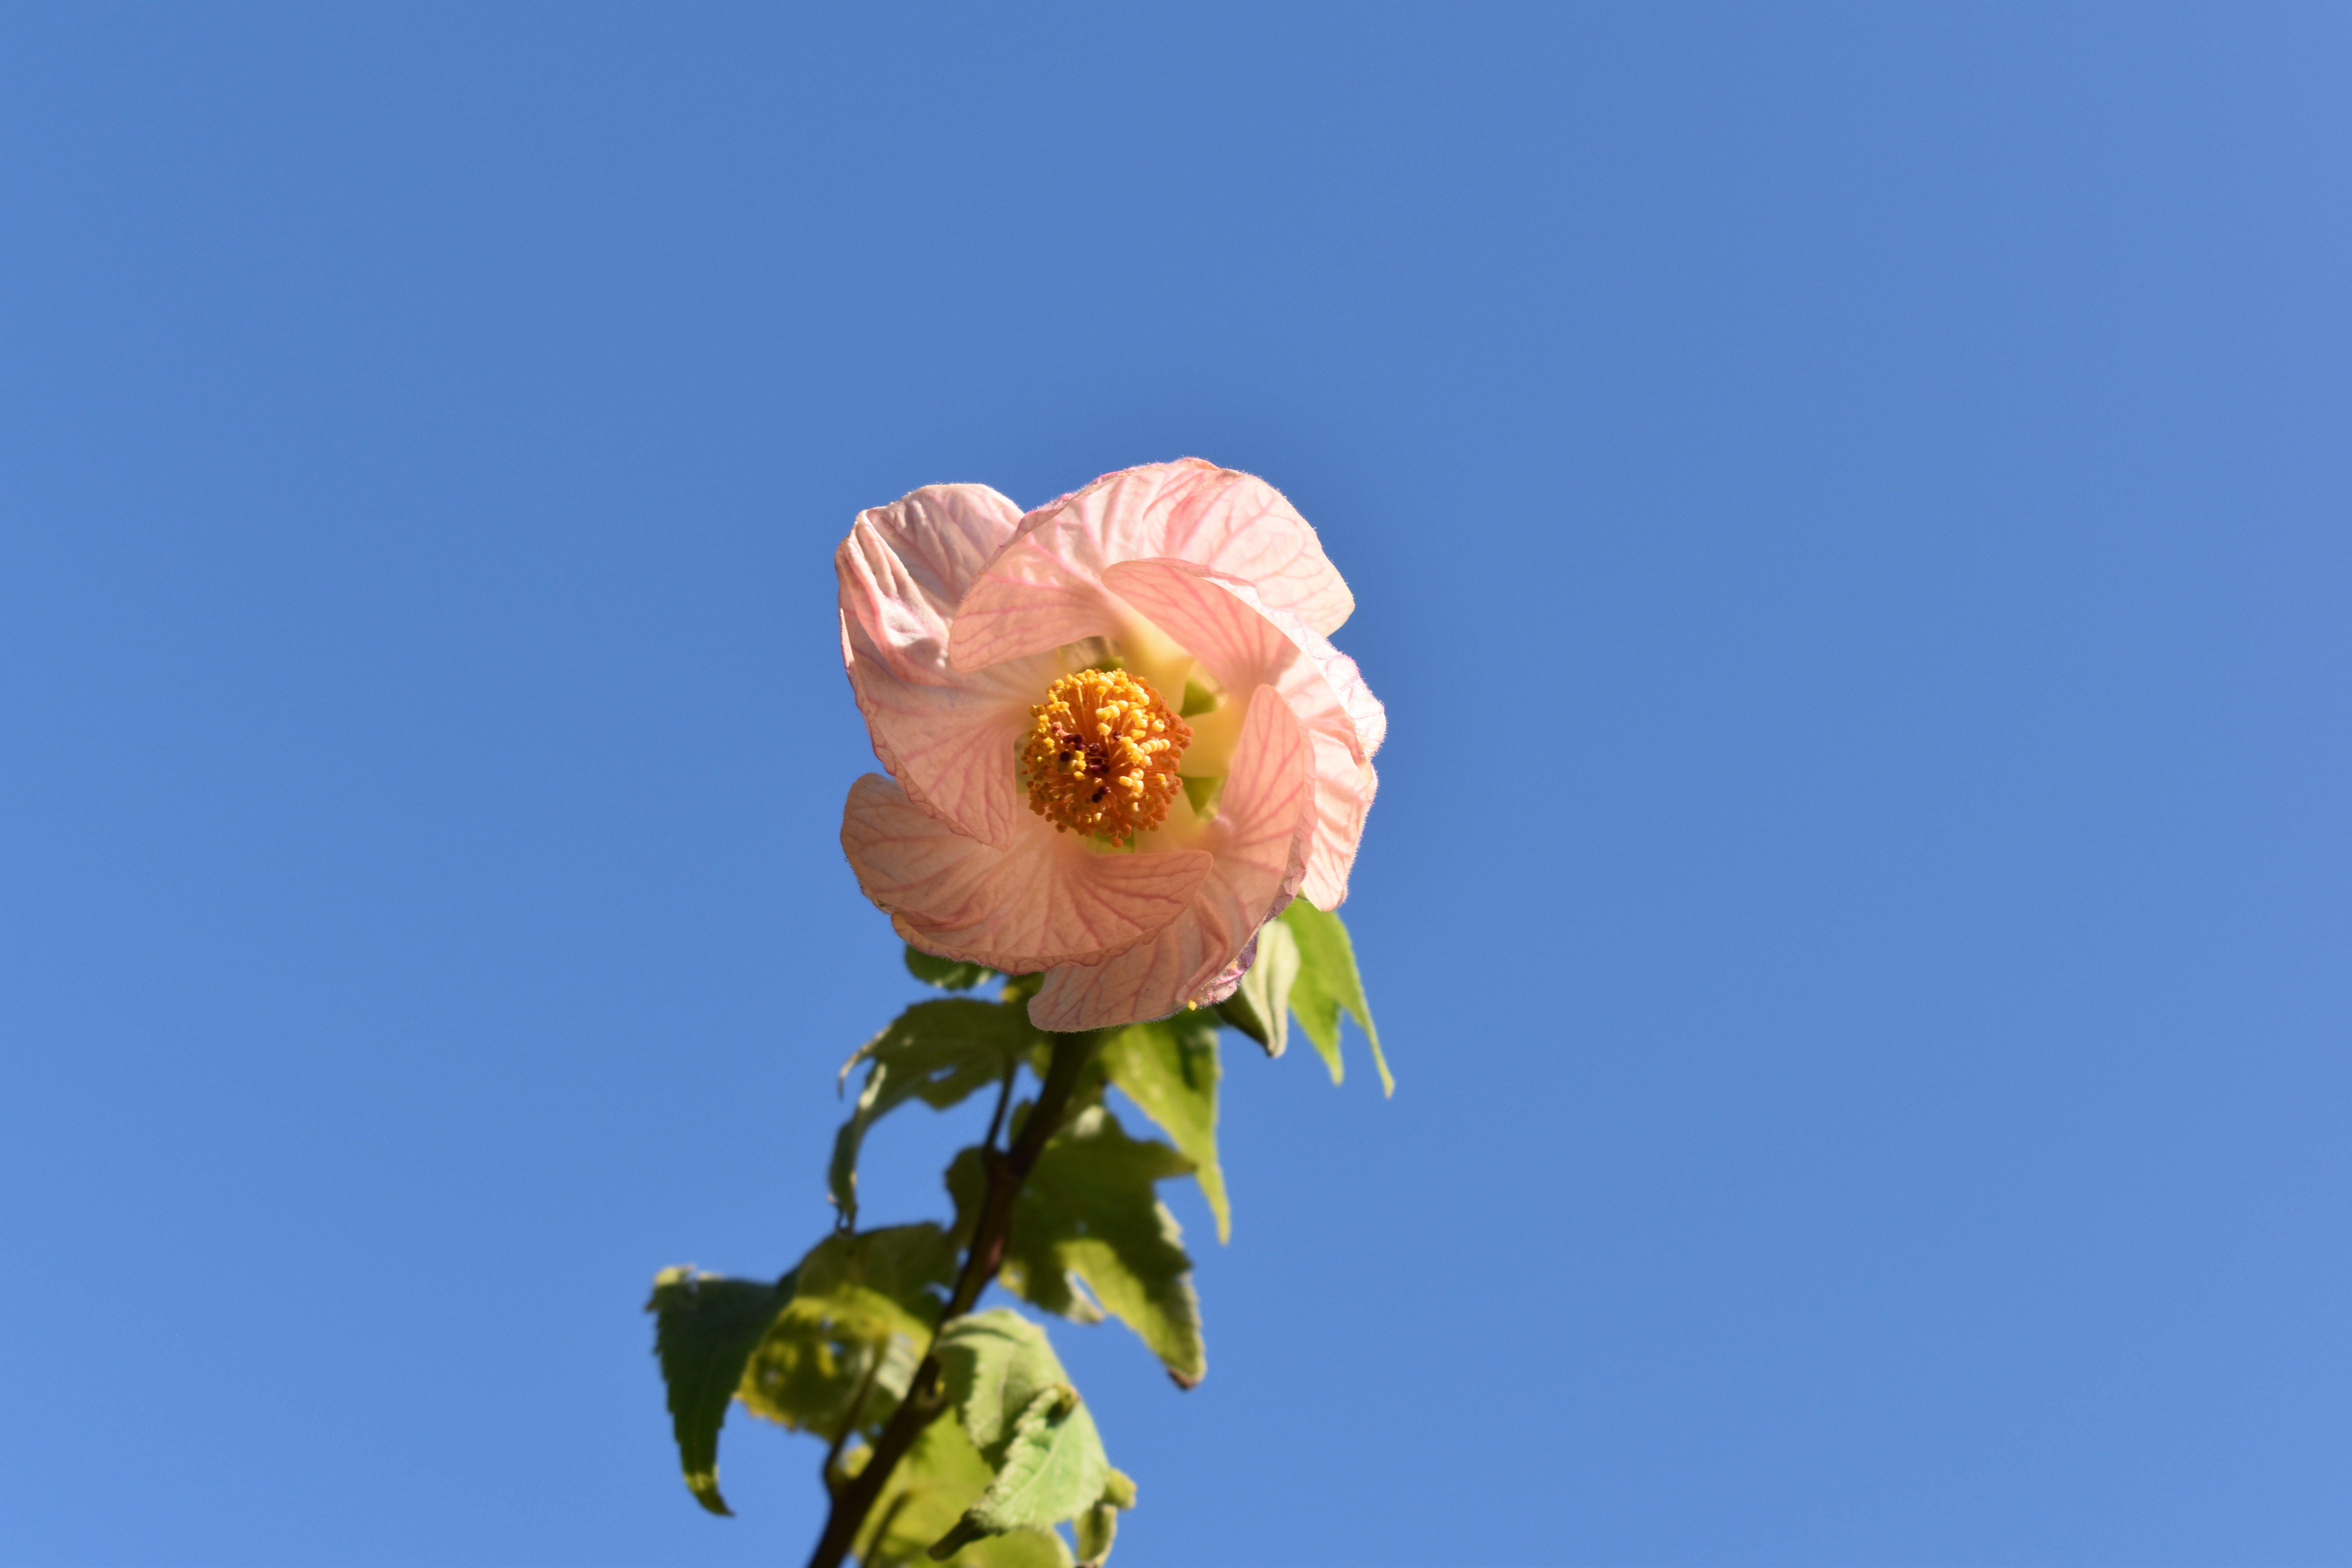
flower, sky, plant, petal, pollinator, insect, twig, rose family, flowering plant, herbaceous plant, blossom, rose order, pollen, rose, japanese anemone, annual plant, peach, macro photography, Pedicel, natural landscape, plant stem, bud, wildflower, malvales, still life photography, shrub, coquelicot, bee, landscape, poppy family, membrane winged insect